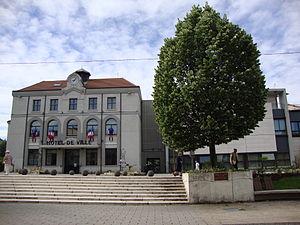
Le Chambon-Feugerolles est une commune française située dans le département de la Loire en région Auvergne-Rhône-Alpes.